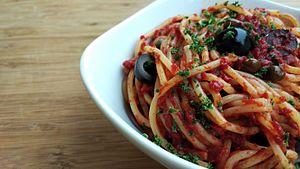
Pates à la puttanesca
Les spaghetti alla puttanesca sont un plat de pâtes traditionnel d’origine italienne. La sauce est à base de tomates cuisinées avec de l'ail, du piment, des câpres, des olives et des anchois. Elle est généralement servie avec des spaghetti. La recette semble être originaire de la région napolitaine, et plus particulièrement de l'île d'Ischia.